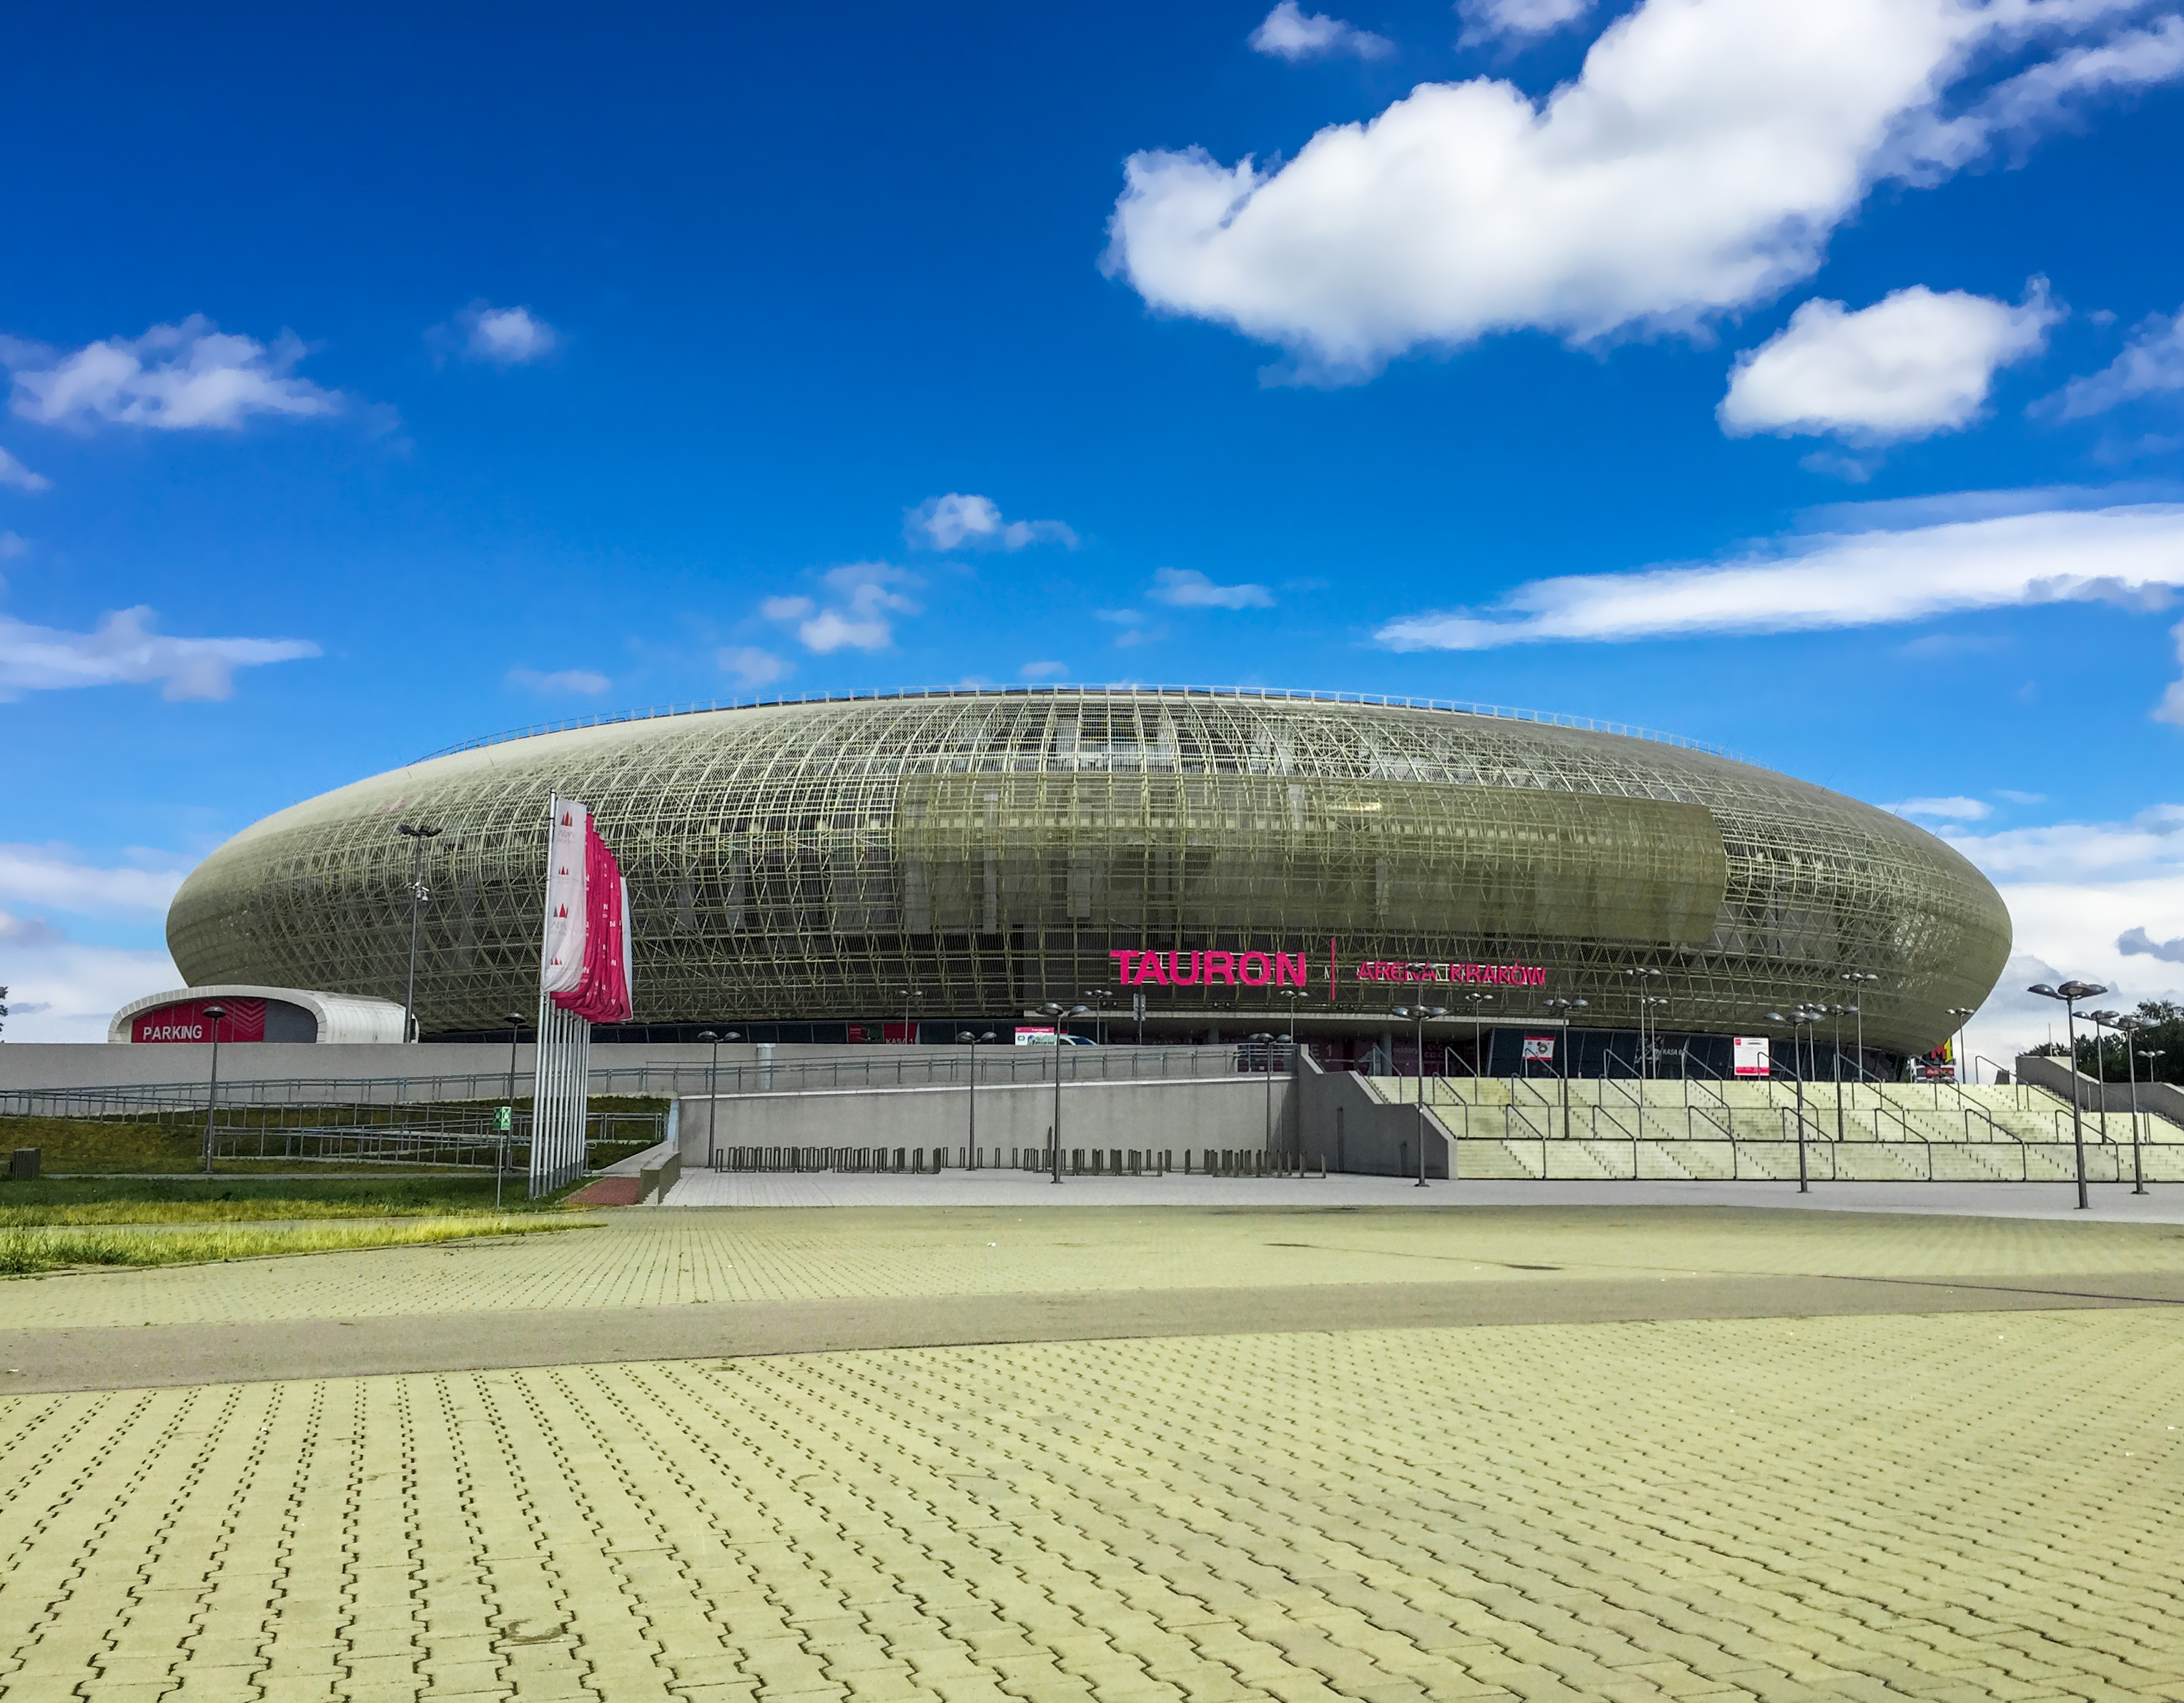
architecture, structure, sport, travel, aircraft, europe, vehicle, hall, modern, stadium, baseball field, arena, airliner, poland, race track, entertainment, polska, krakow, cracow, venues, tauron, geographical feature, atmosphere of earth, sport venue, soccer specific stadium